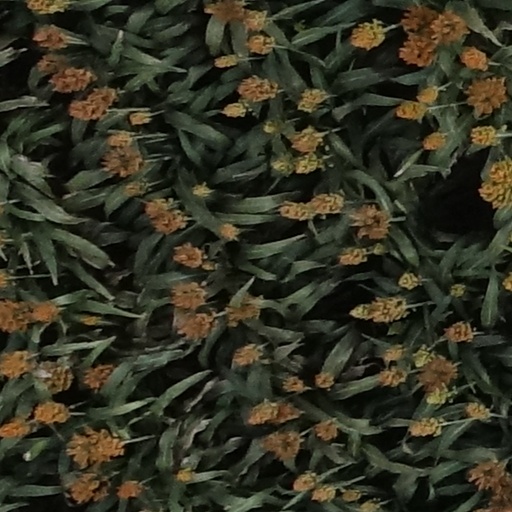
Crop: sorghum